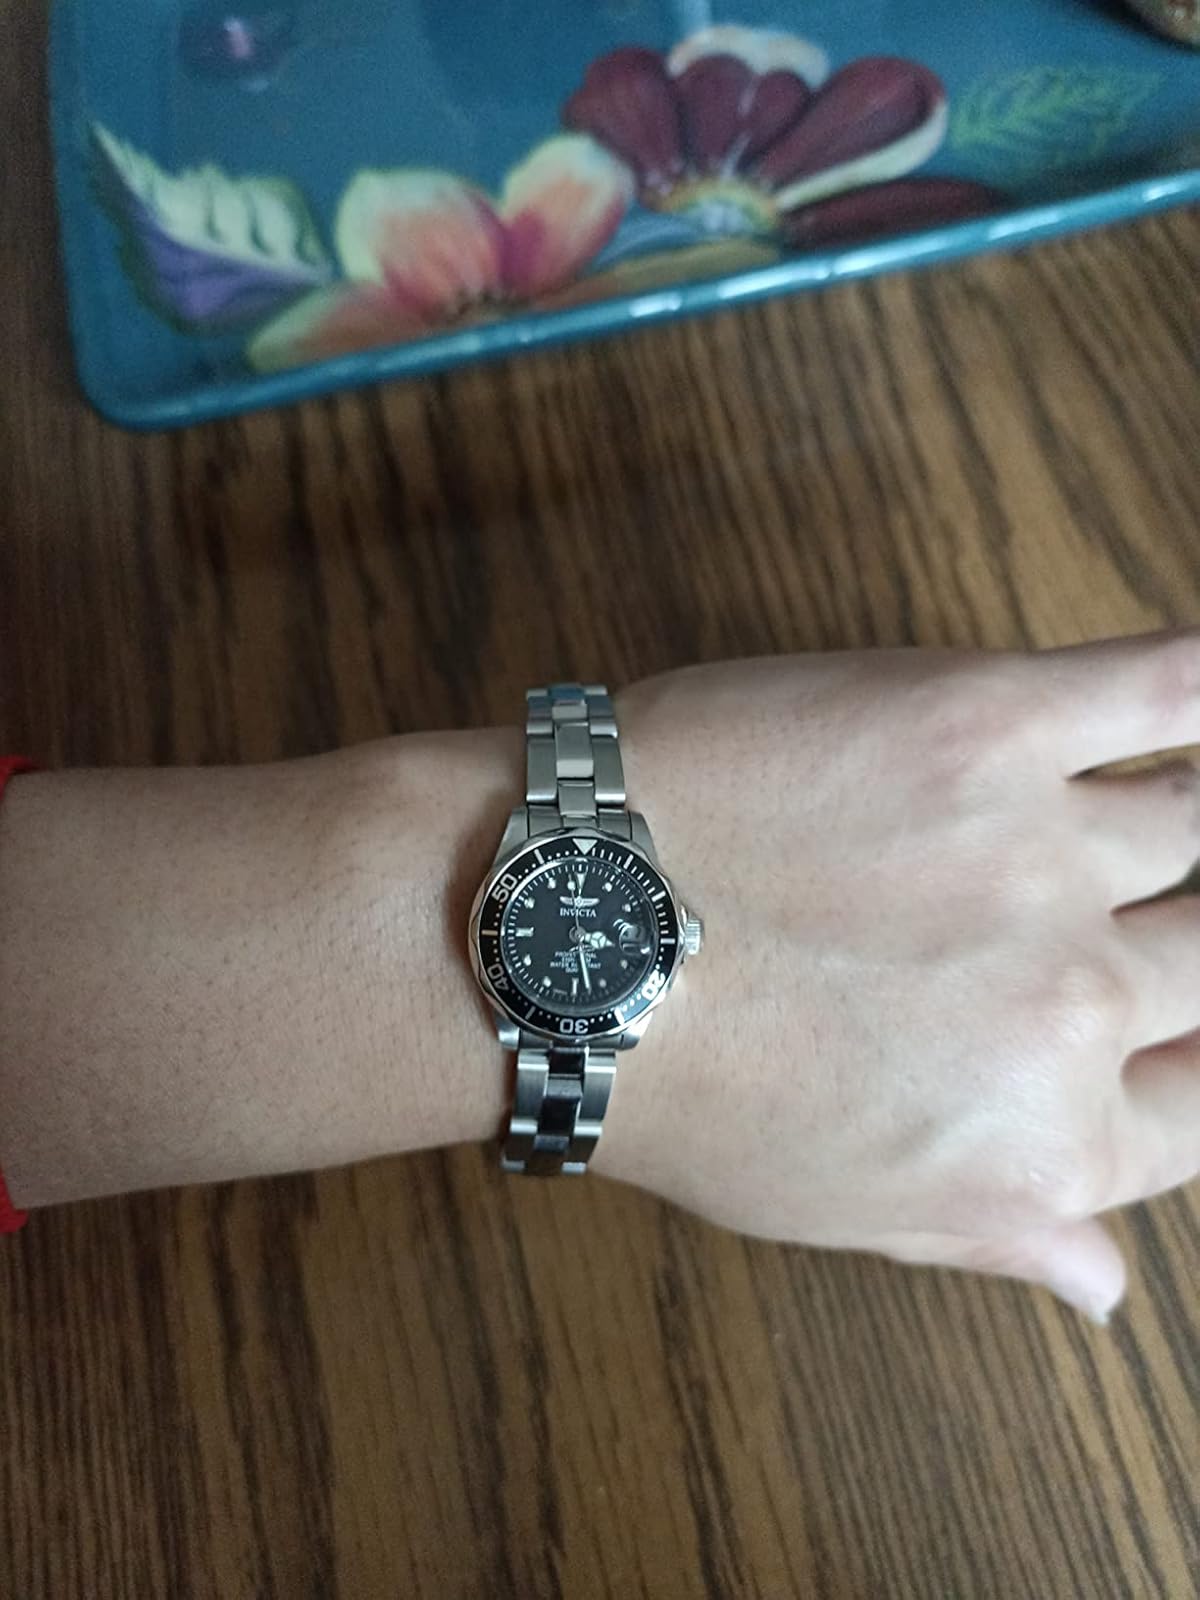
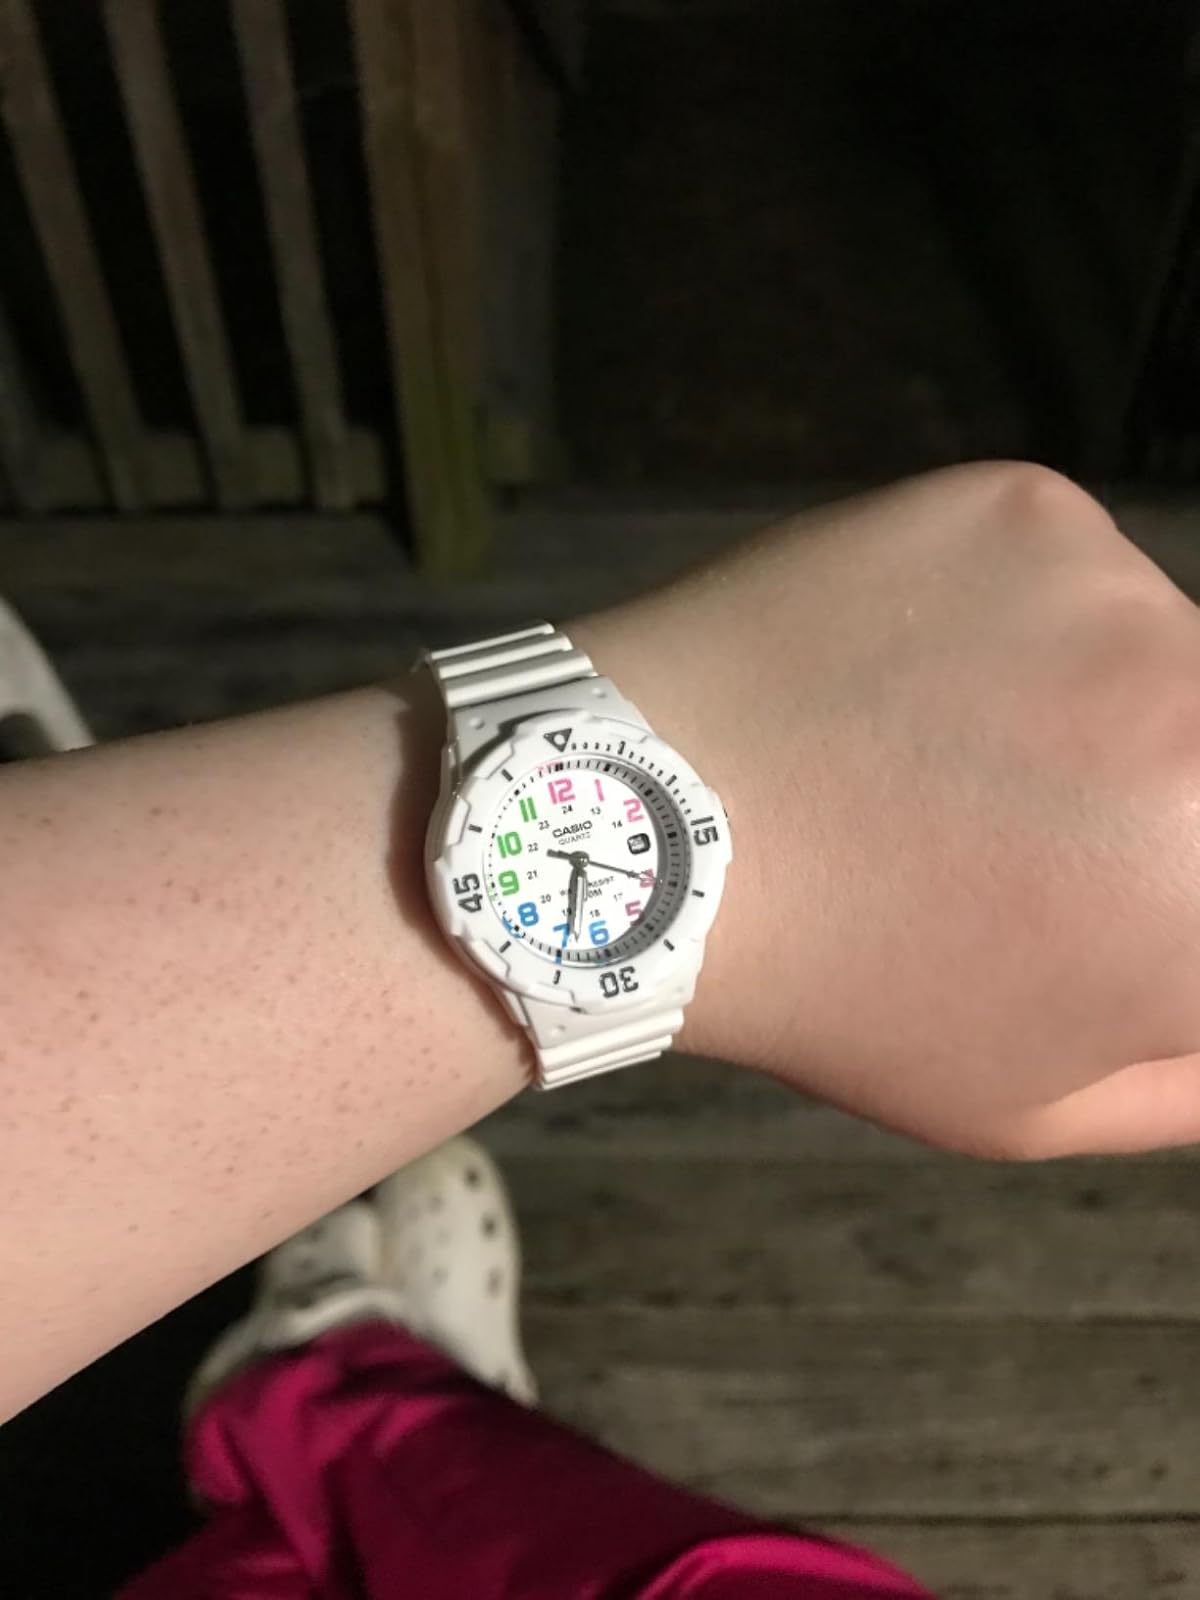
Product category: accessories_watch
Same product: no